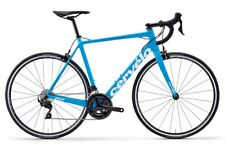
Vehicle type: Bikes